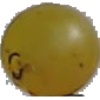
Label: white_grape